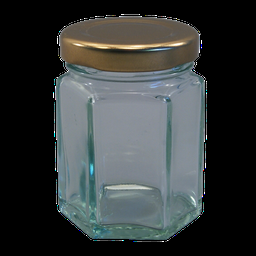
Label: glass